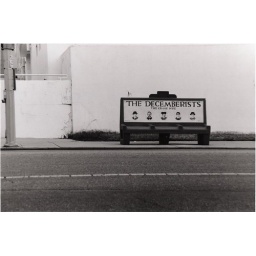
bus stop near my house